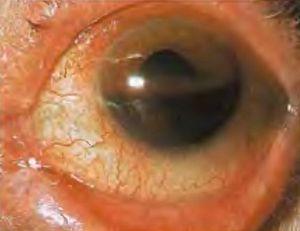
L'hyphéma est défini par du sang à l'avant de l'œil, plus précisément dans la chambre antérieure. Il se manifeste généralement par une petite accumulation de sang au pied de l'iris, juste derrière la cornée, parfois on ne distingue qu'une légère teinte rougeâtre.